Oregon City, California

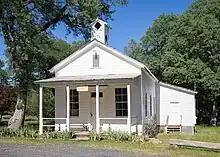
The historic schoolhouse, built in 1872

The Hengy post office operated from 1894 to 1900 and from 1901 to 1902; it was named after the first postmaster, Jessie Hengy. The Bloomingdale post office operated from 1902 to 1905.